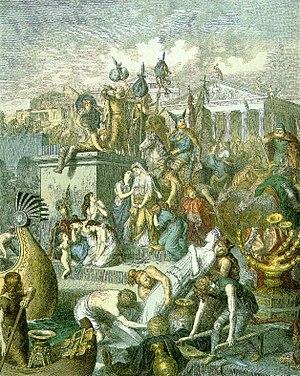
Cette page concerne l'année 455 du calendrier julien.